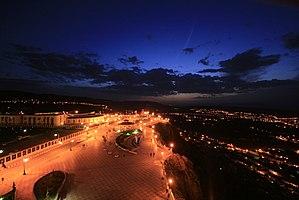
Tlemcen, est une commune de la wilaya de Tlemcen, dont elle est le chef-lieu. Elle est située au nord-ouest de l'Algérie, à 520 km à l'ouest d'Alger, à 140 km au sud-ouest d'Oran et, proche de la frontière du Maroc, à 76 km à l'est de la ville marocaine d'Oujda. La ville est érigée dans l'arrière-pays, est distante de 40 km de la mer Méditerranée.